Question: What is the woman doing?
Tambaya: Me matar takeyi?
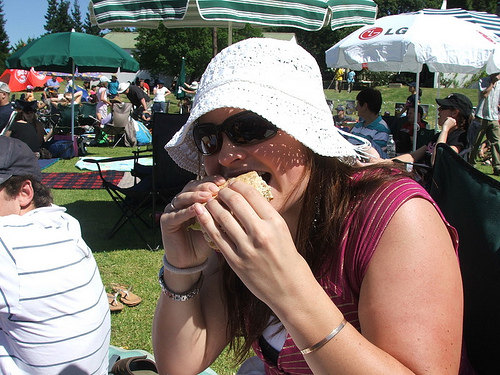
Answer: Eating a sandwich.
Amsa: Cin sanwici.